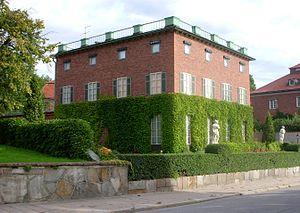
Cet article présente quelques villas d'architecte situées à Stockholm en Suède. Certains de ces bâtiments sont classés monuments historiques.